Riograndense Republic

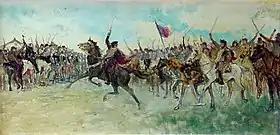
"Proclamation of the Piratini Republic". Antônio Parreiras.

The Riograndense Republic, often called the Piratini Republic ( or ), was a "de facto" state that seceded from the Empire of Brazil and roughly coincided with the present state of Rio Grande do Sul. It was proclaimed on 11 September 1836 by general Antônio de Sousa Neto as a direct consequence of the victory obtained by gaúcho oligarchic forces at the (1836) during the Ragamuffin War (1835–1845). It had a constitution adopted in 1843 and was recognised only by the United Kingdom, France, and Uruguay.